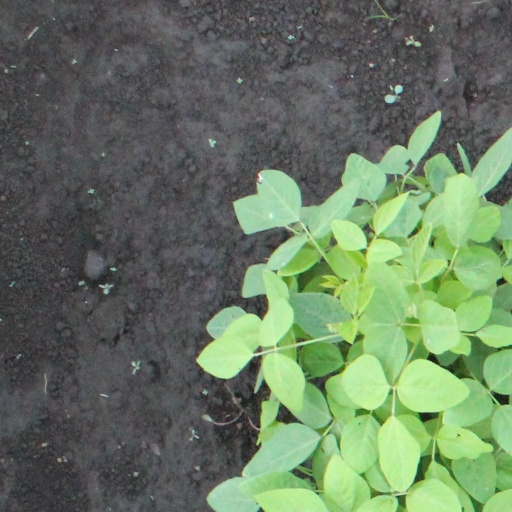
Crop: soybean